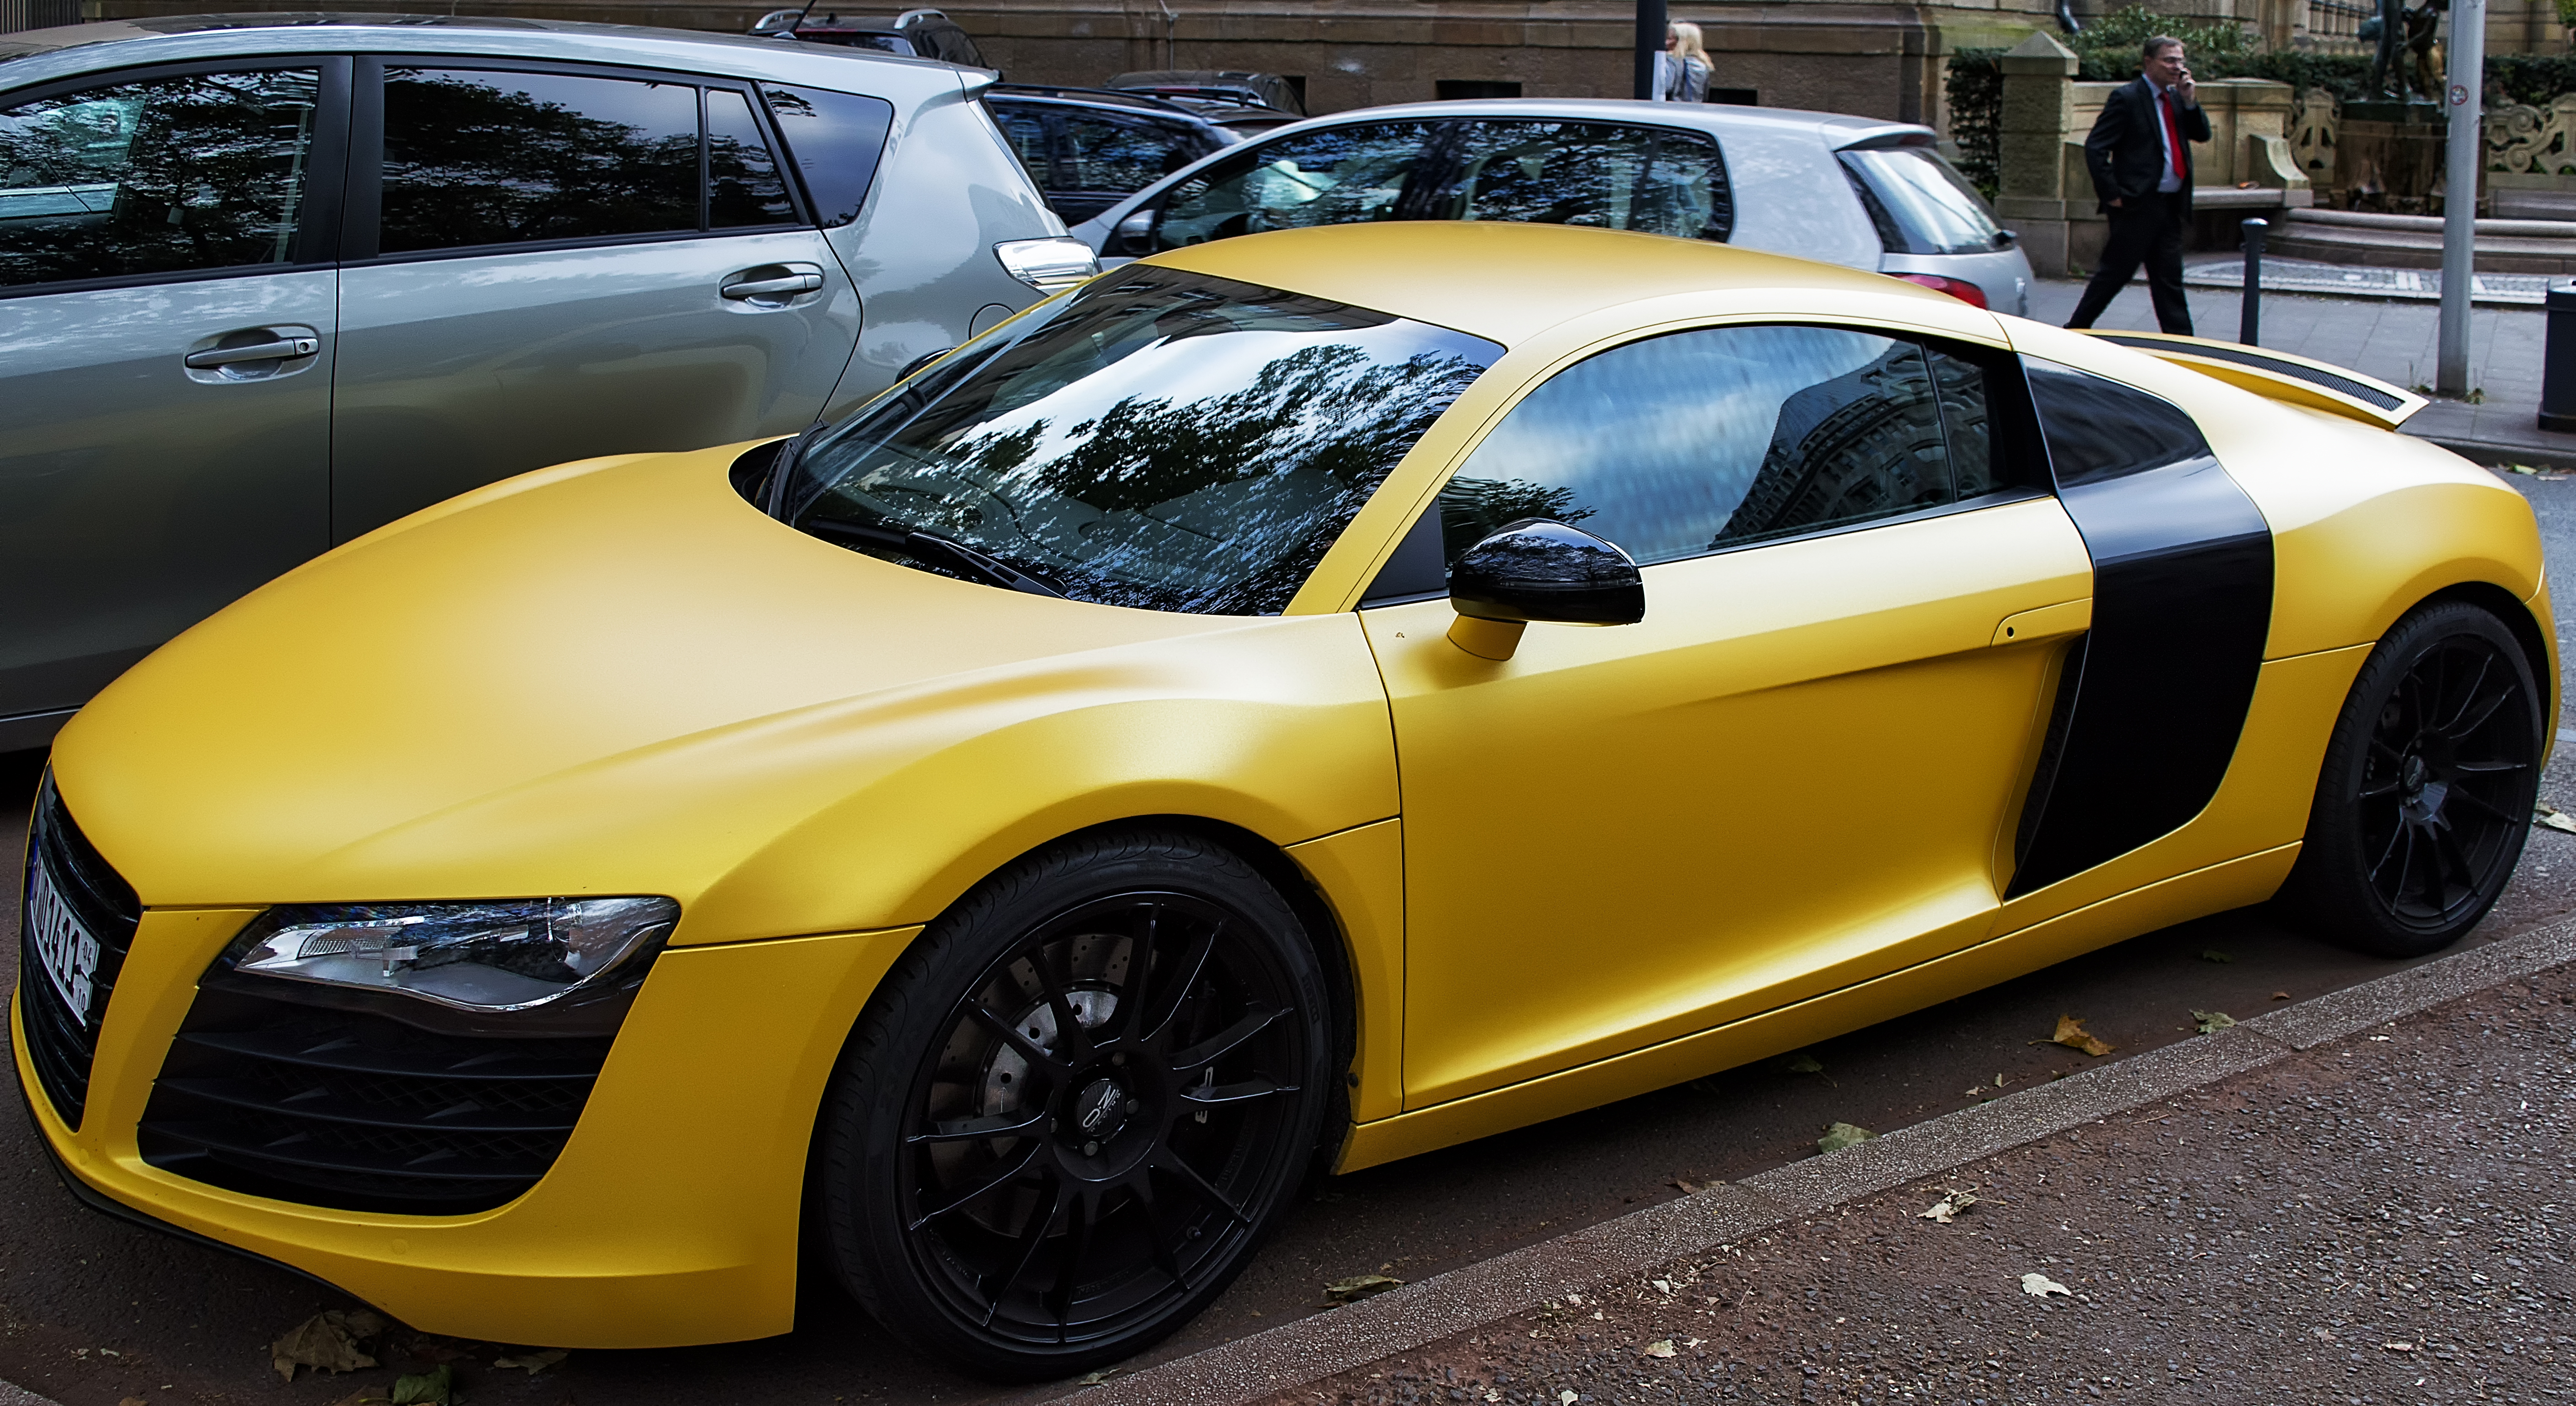
people, street, car, wheel, vehicle, sports car, supercar, cars, germany, audi, coupe, duesseldorf, d sseldorf, audir8, city car, auto show, land vehicle, audi r8, automobile make, automotive exterior, automotive design